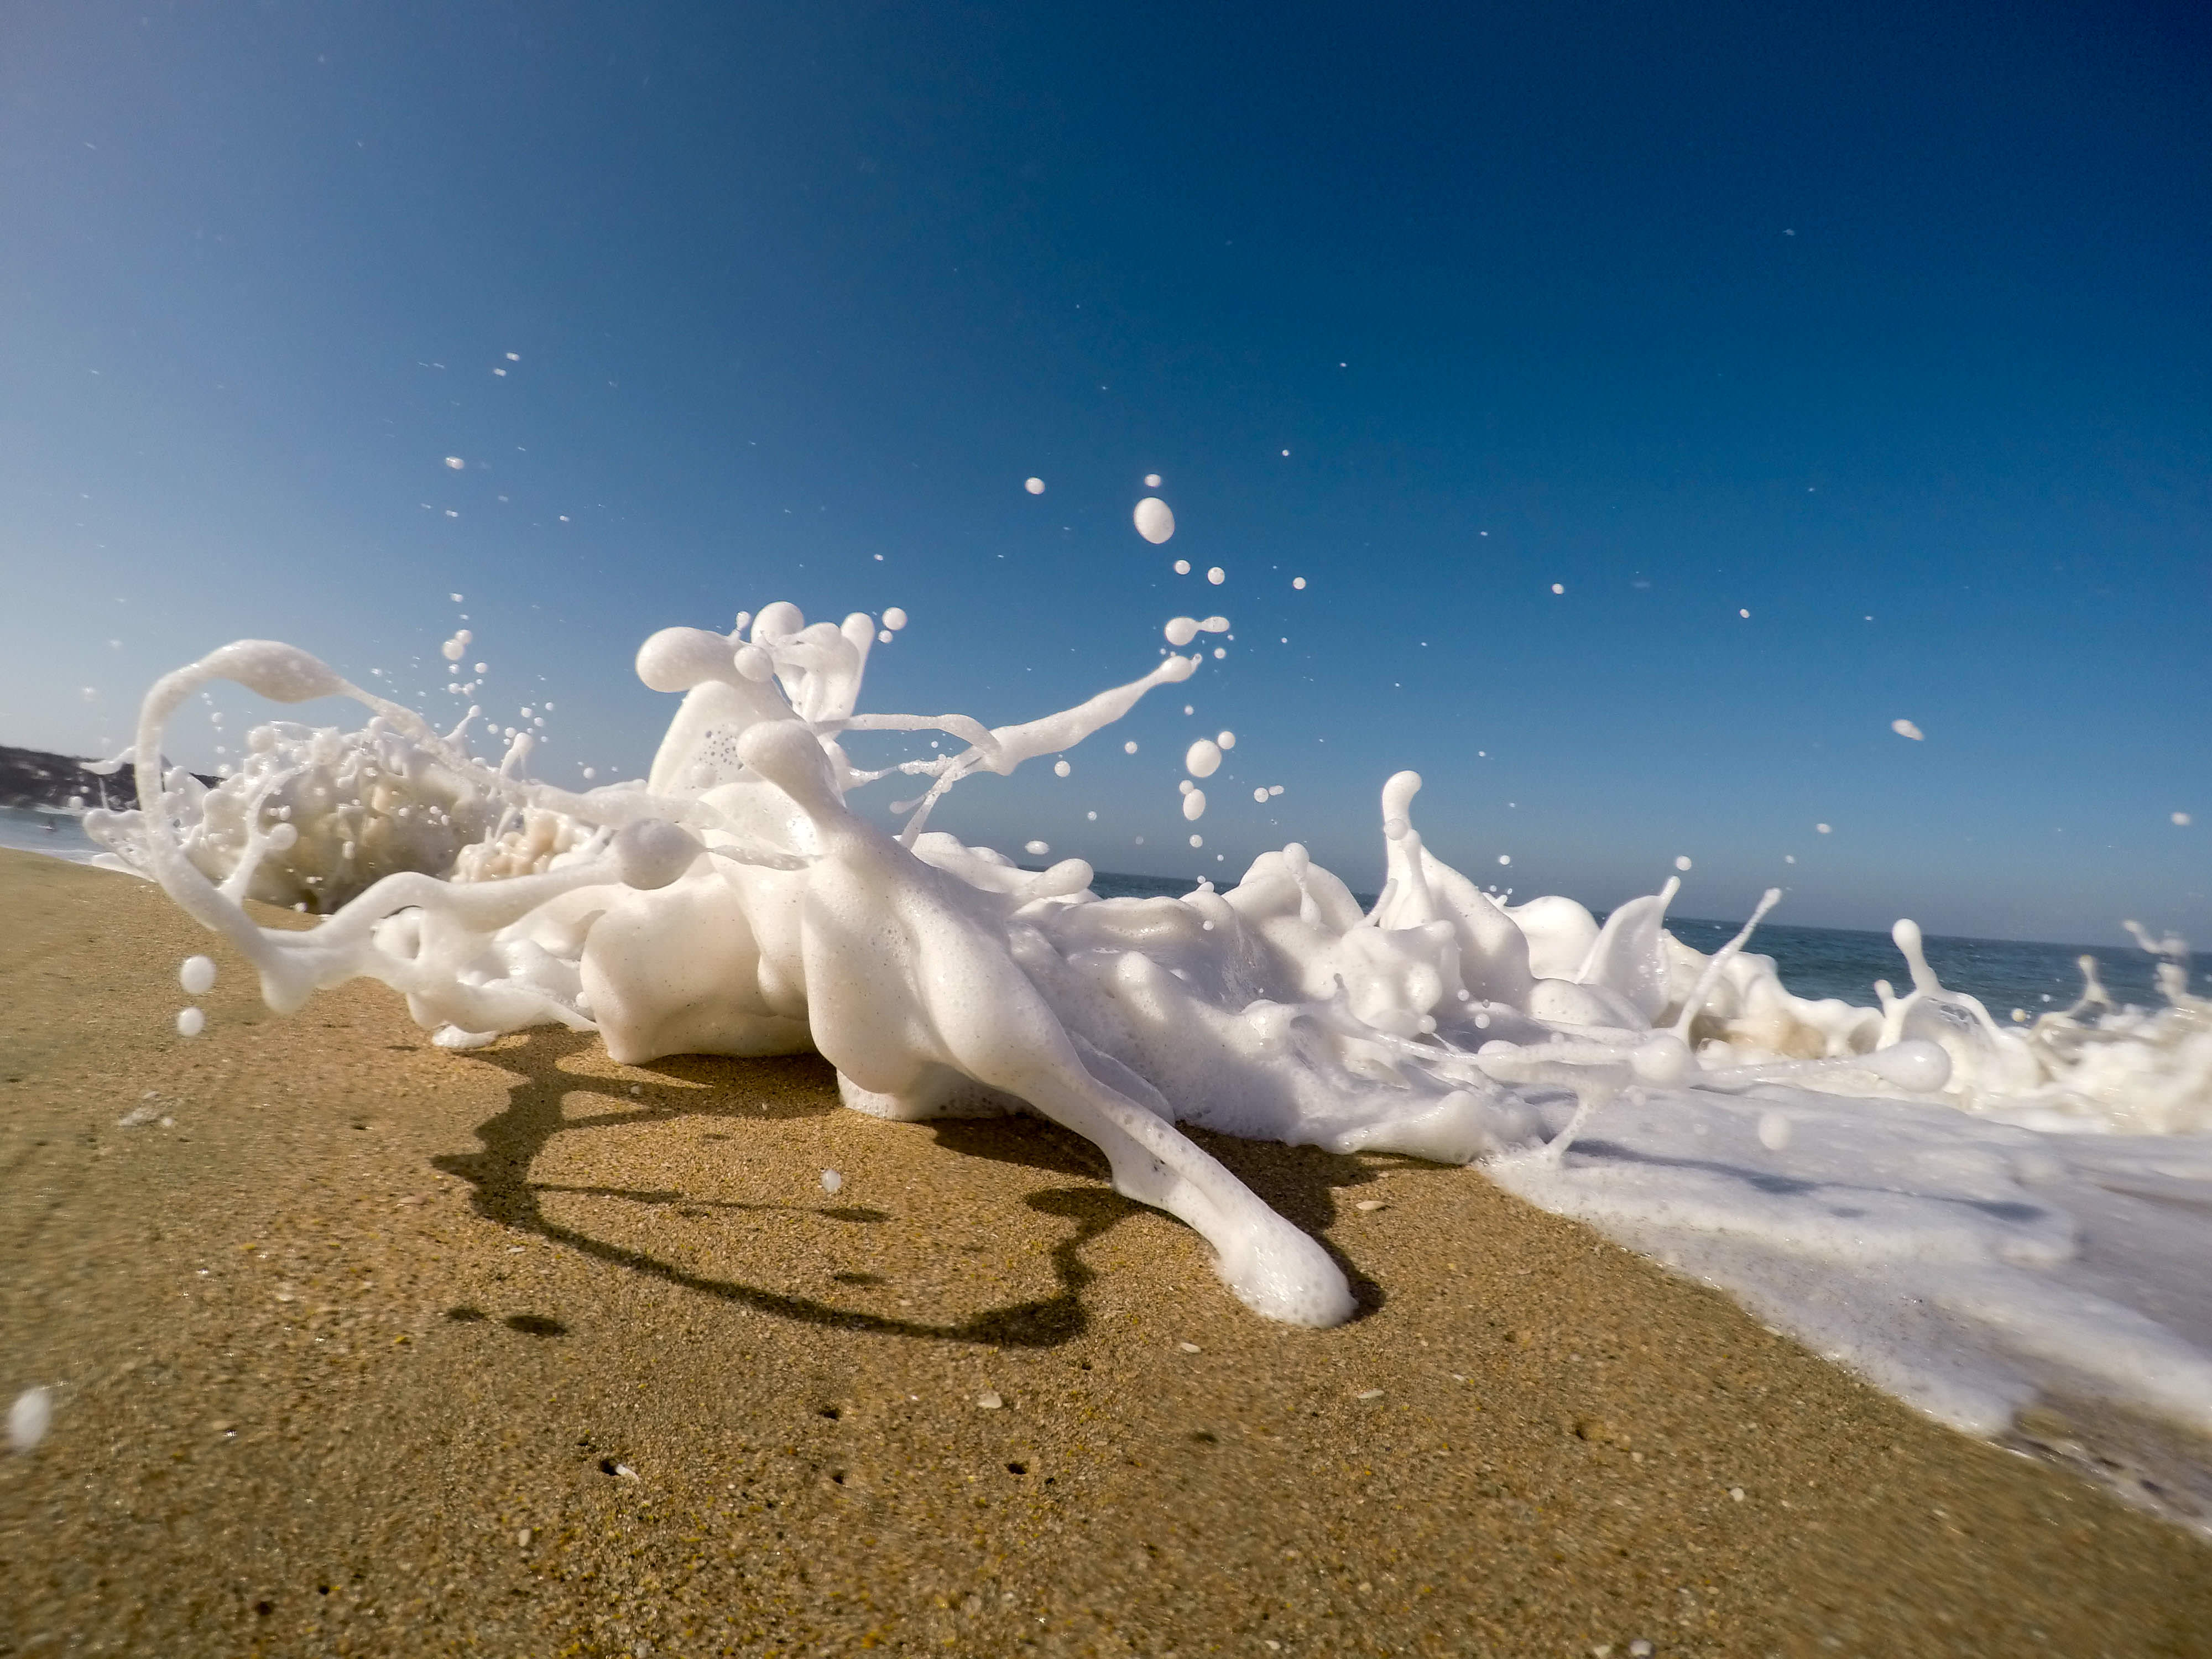
beach, sea, water, sand, ocean, snow, winter, sunlight, wave, wind, ice, splash, arctic, seashore, season, seafoam, freezing, wind wave